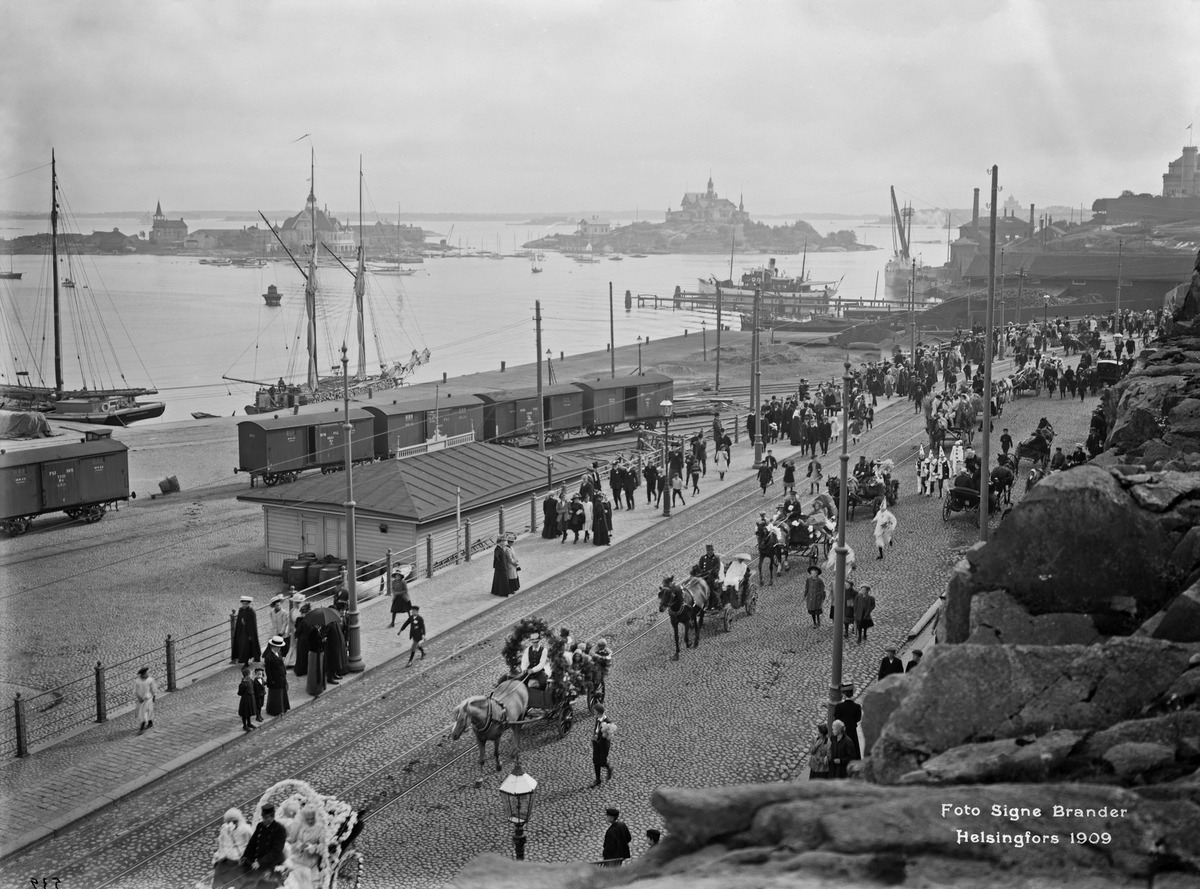
Lastenpäivä 11
sisällön kuvaus: Lastenpäivä 11.5.1909, juhlakulkue  Eteläsatamassa Saunakadulla (=Laivasillankatu) mustavalkoinen
Kuvaaja: Brander, Signe, valokuvaaja
Ajankohta: kuvausaika 11.05.1909
Paikka: Suomi, Uusimaa, Helsinki, Kaivopuisto Helsinki, Laivasillankatu
Aiheet: yleisö, lapset, hevosajoneuvot, junat, saaret, satamat, purjelaivat